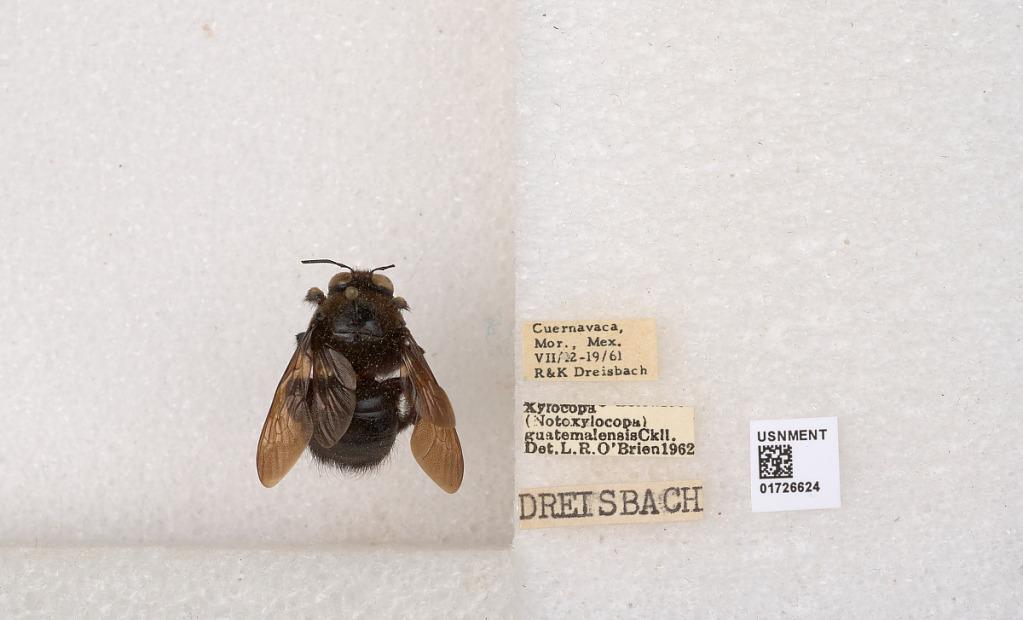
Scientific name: Xylocopa (Notoxylocopa) guatemalensis Cockerell
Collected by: R. Dreisbach & McGough
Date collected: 1961-7-12
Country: Mexico
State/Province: Morelos
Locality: Cuernavaca
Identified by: O'Brien, L. R.